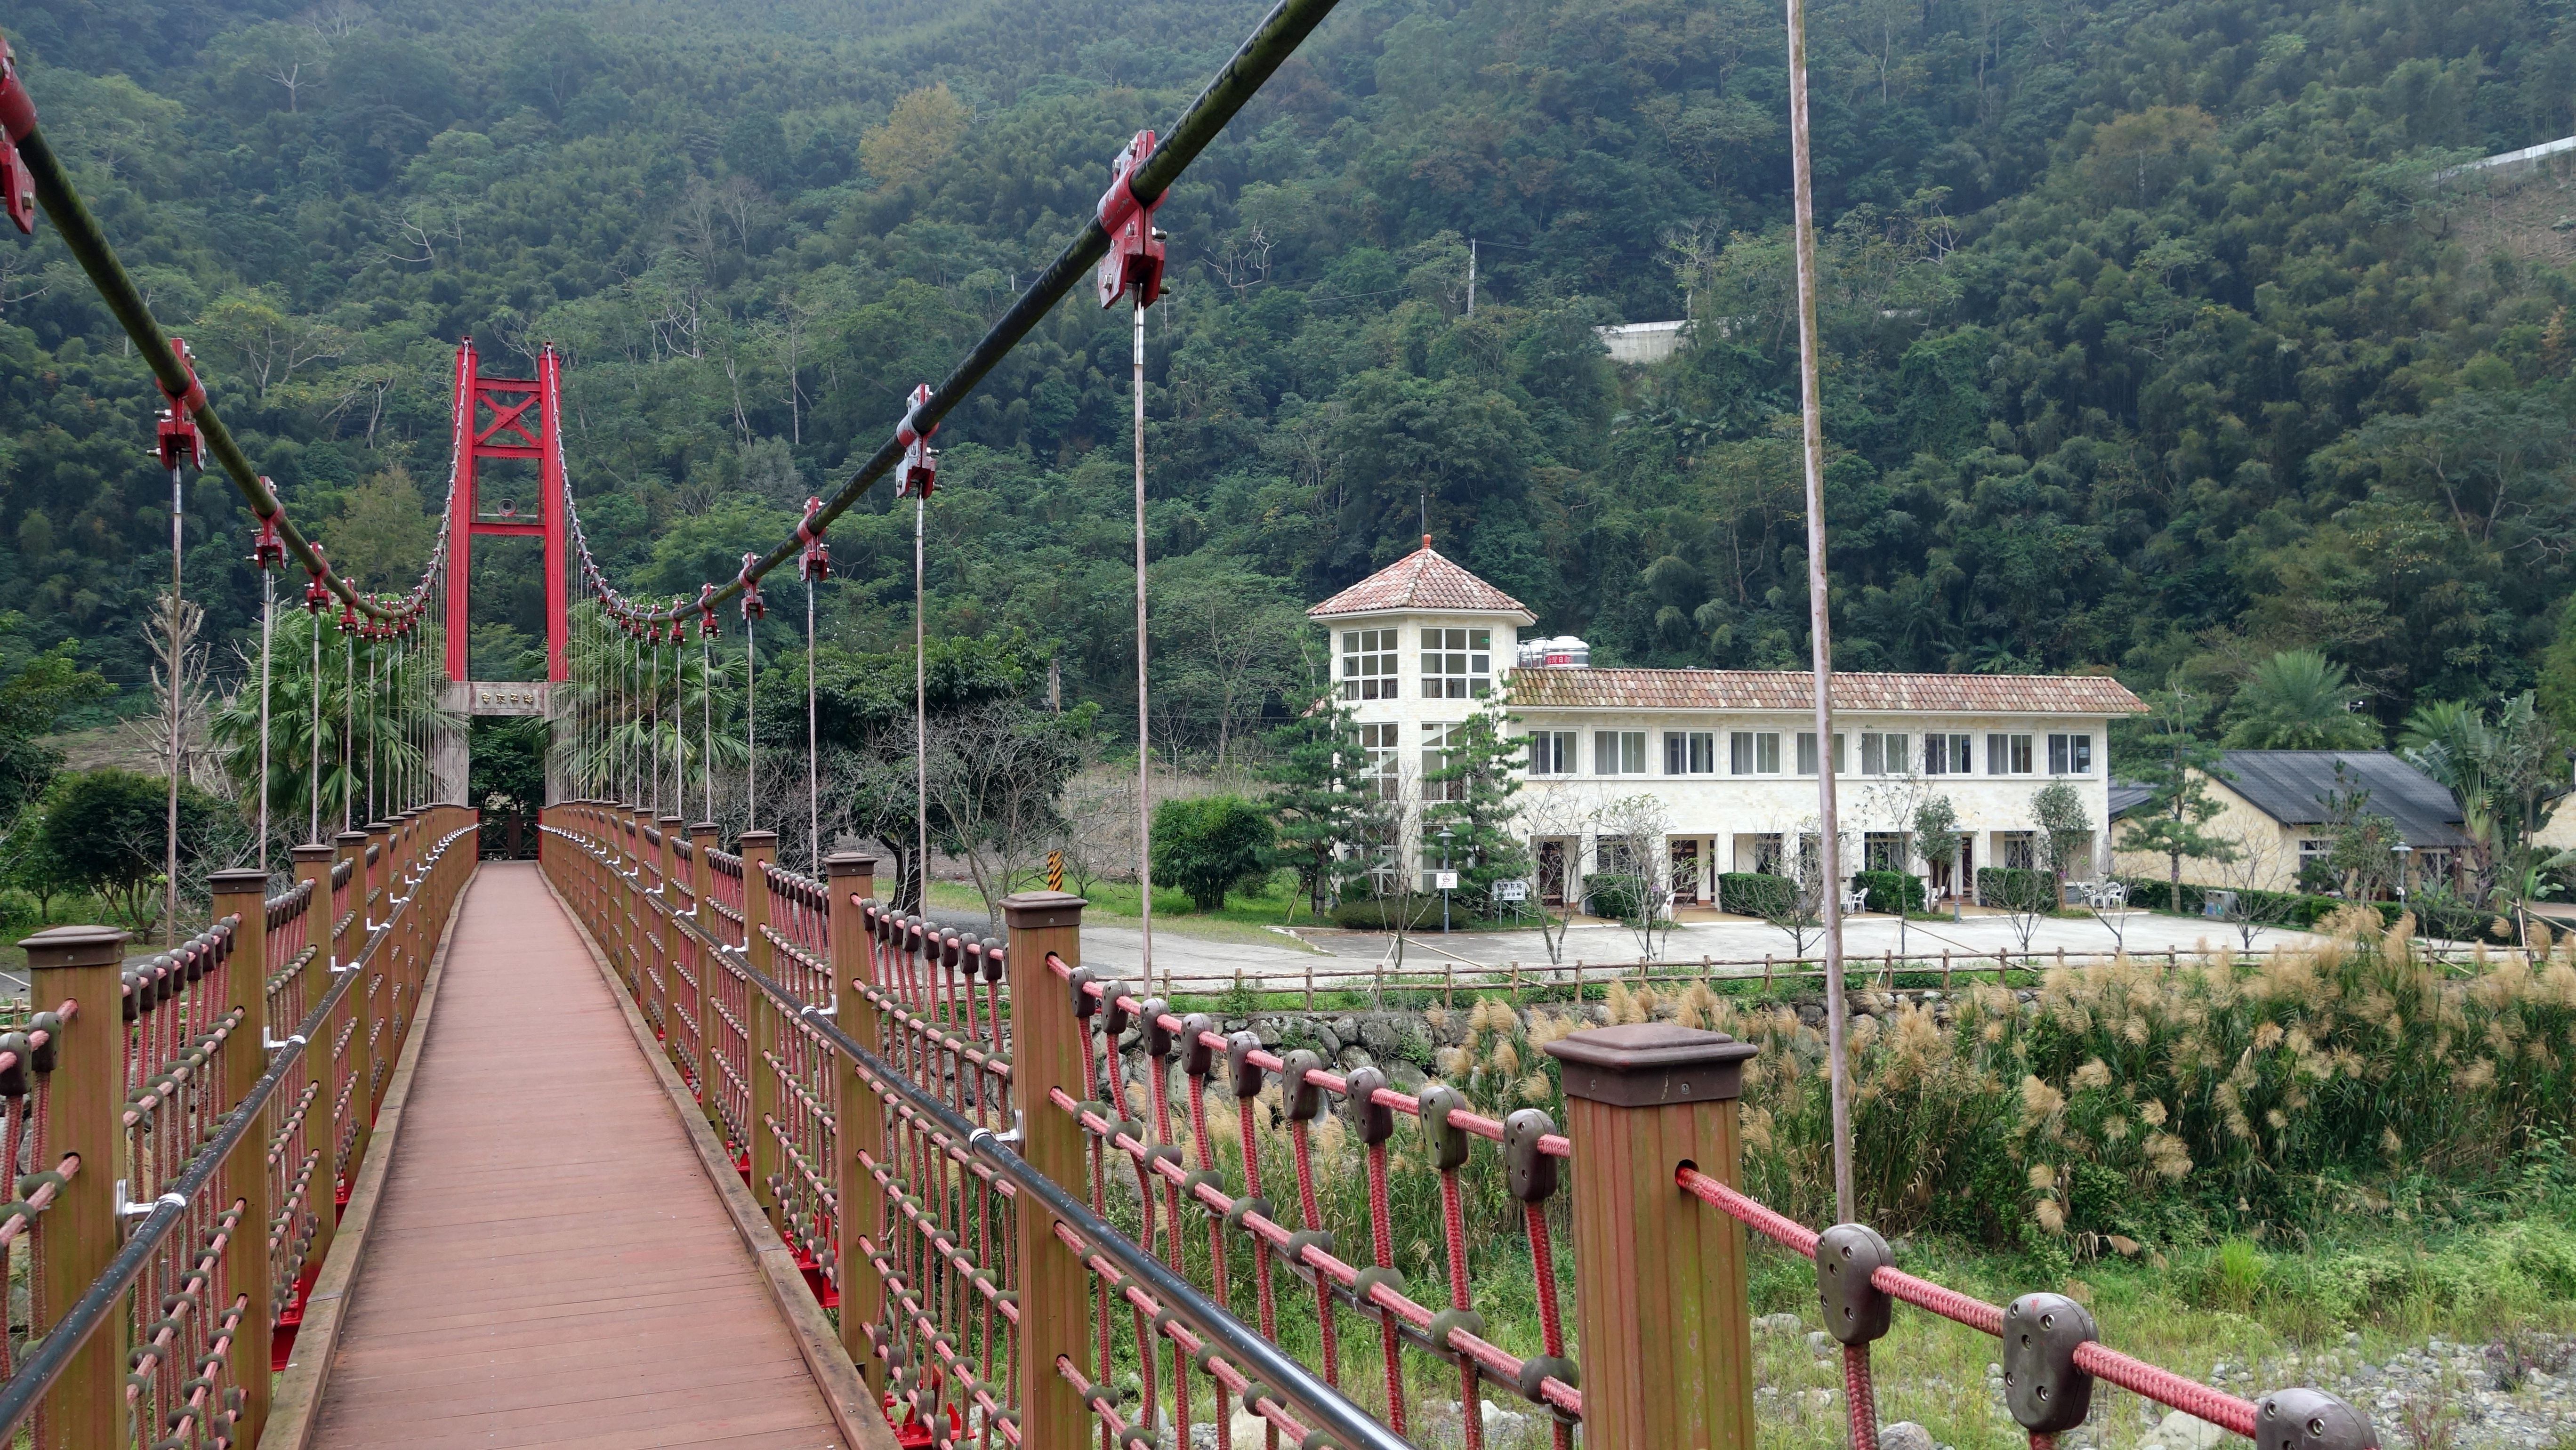
landscape, track, bridge, suspension bridge, transport, amusement park, park, bay, waterway, taiwan, amusement ride, rolling stock, nonbuilding structure